Ishkhani

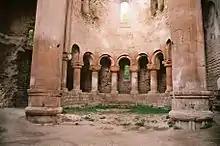
Altar columns

The church (outer dimensions 35.00 x 20.70 meters) is a domed cruciform structure. The dome over the central square bay rests on four free-standing piers, each having a diameter of about two-meters. The eastern cross-arm is extended with an apse that has a unique arrangement. A horseshoe-shaped arcade whose arches rest on eight monolithic columns with decorated cubic capitals opens on to a rectangular ambulatory. The rooms flanking the apse have upper stories. There are two-story pastophoria which were used to store priestly vestments and altar furniture.